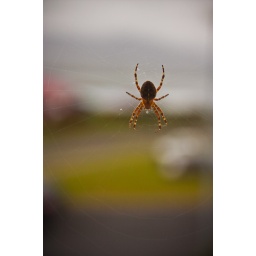
The spider that lives in my kitchen window (luckily on the outside of the window). 15/1 '10